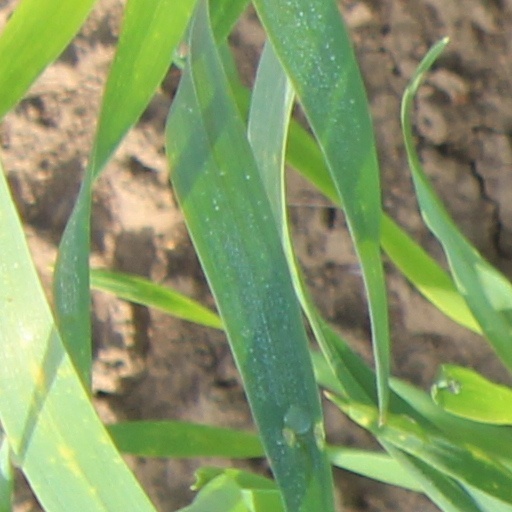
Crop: wheat